Jarrod Harbrow

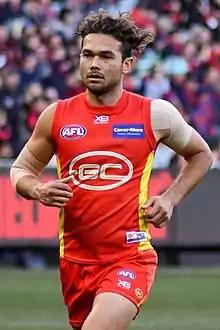
Harbrow playing for Gold Coast in August 2018

Jarrod Harbrow (born 18 July 1988) is a former professional Australian rules footballer who played for the Gold Coast Football Club in the Australian Football League (AFL).